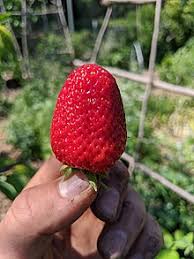
Label: Strawberry